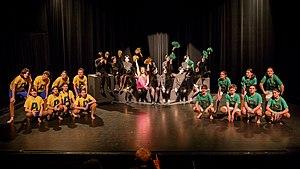
Chœur du Petit faucheux Spectacle ""Le trésor de nos pères"" Photo
Un chœur d'enfants est un ensemble vocal à voix égales, dans lequel la partie de soprano, et d'alto, sont chantées par des enfants ou des adolescents.